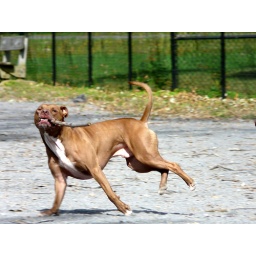
A pit bull and his stick at the dog park in Liverpool, NY